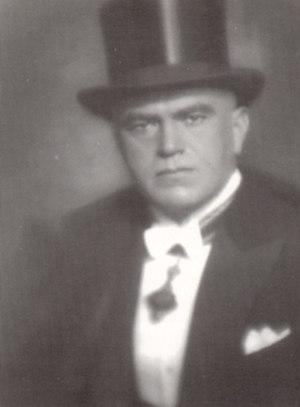
La République populaire roumaine est la deuxième forme constitutionnelle, du 30 décembre 1947 au 28 juin 1965, du régime communiste de Roumanie dirigé par le Parti communiste roumain. Ce régime a connu trois phases :
Le Parti communiste roumain est un parti communiste en Roumanie.